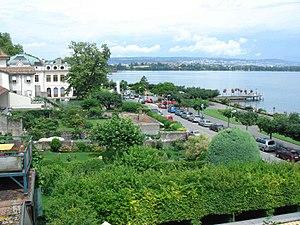
Morges est une commune suisse du canton de Vaud, située au bord du Léman. La ville est le chef-lieu du district de Morges, qui se trouve être la limite occidentale de l'agglomération lausannoise, aussi nommée agglomération Lausanne-Morges. En 2018, la ville comptait 15 725 habitants, ce qui en fait la huitième commune du canton de Vaud, en nombre d'habitants. Celle de son aire urbaine atteignait 49 193 habitants en 2014. Morges se démarque principalement par sa culture, très développée, notamment grâce à l'organisation de la fête de la tulipe, et par son histoire, qui commence il y a près de 5 000 ans, sur les berges du lac.